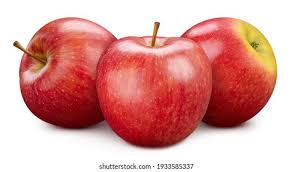
Nataal bii, mu ngi nekk pomme. Ñetti doomi pomme la ã... Dañoo xonq. Pomme beneen bi am na lu mboq.